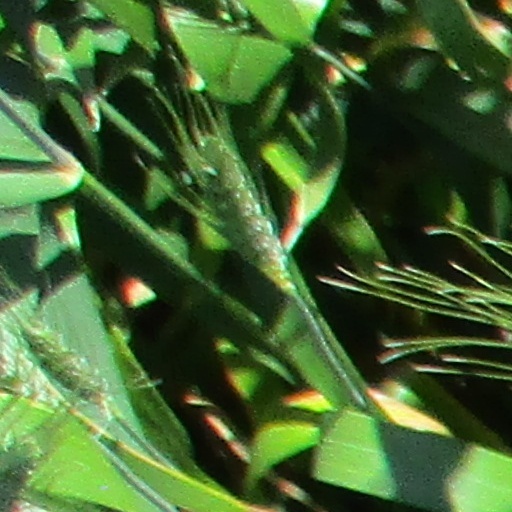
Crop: wheat